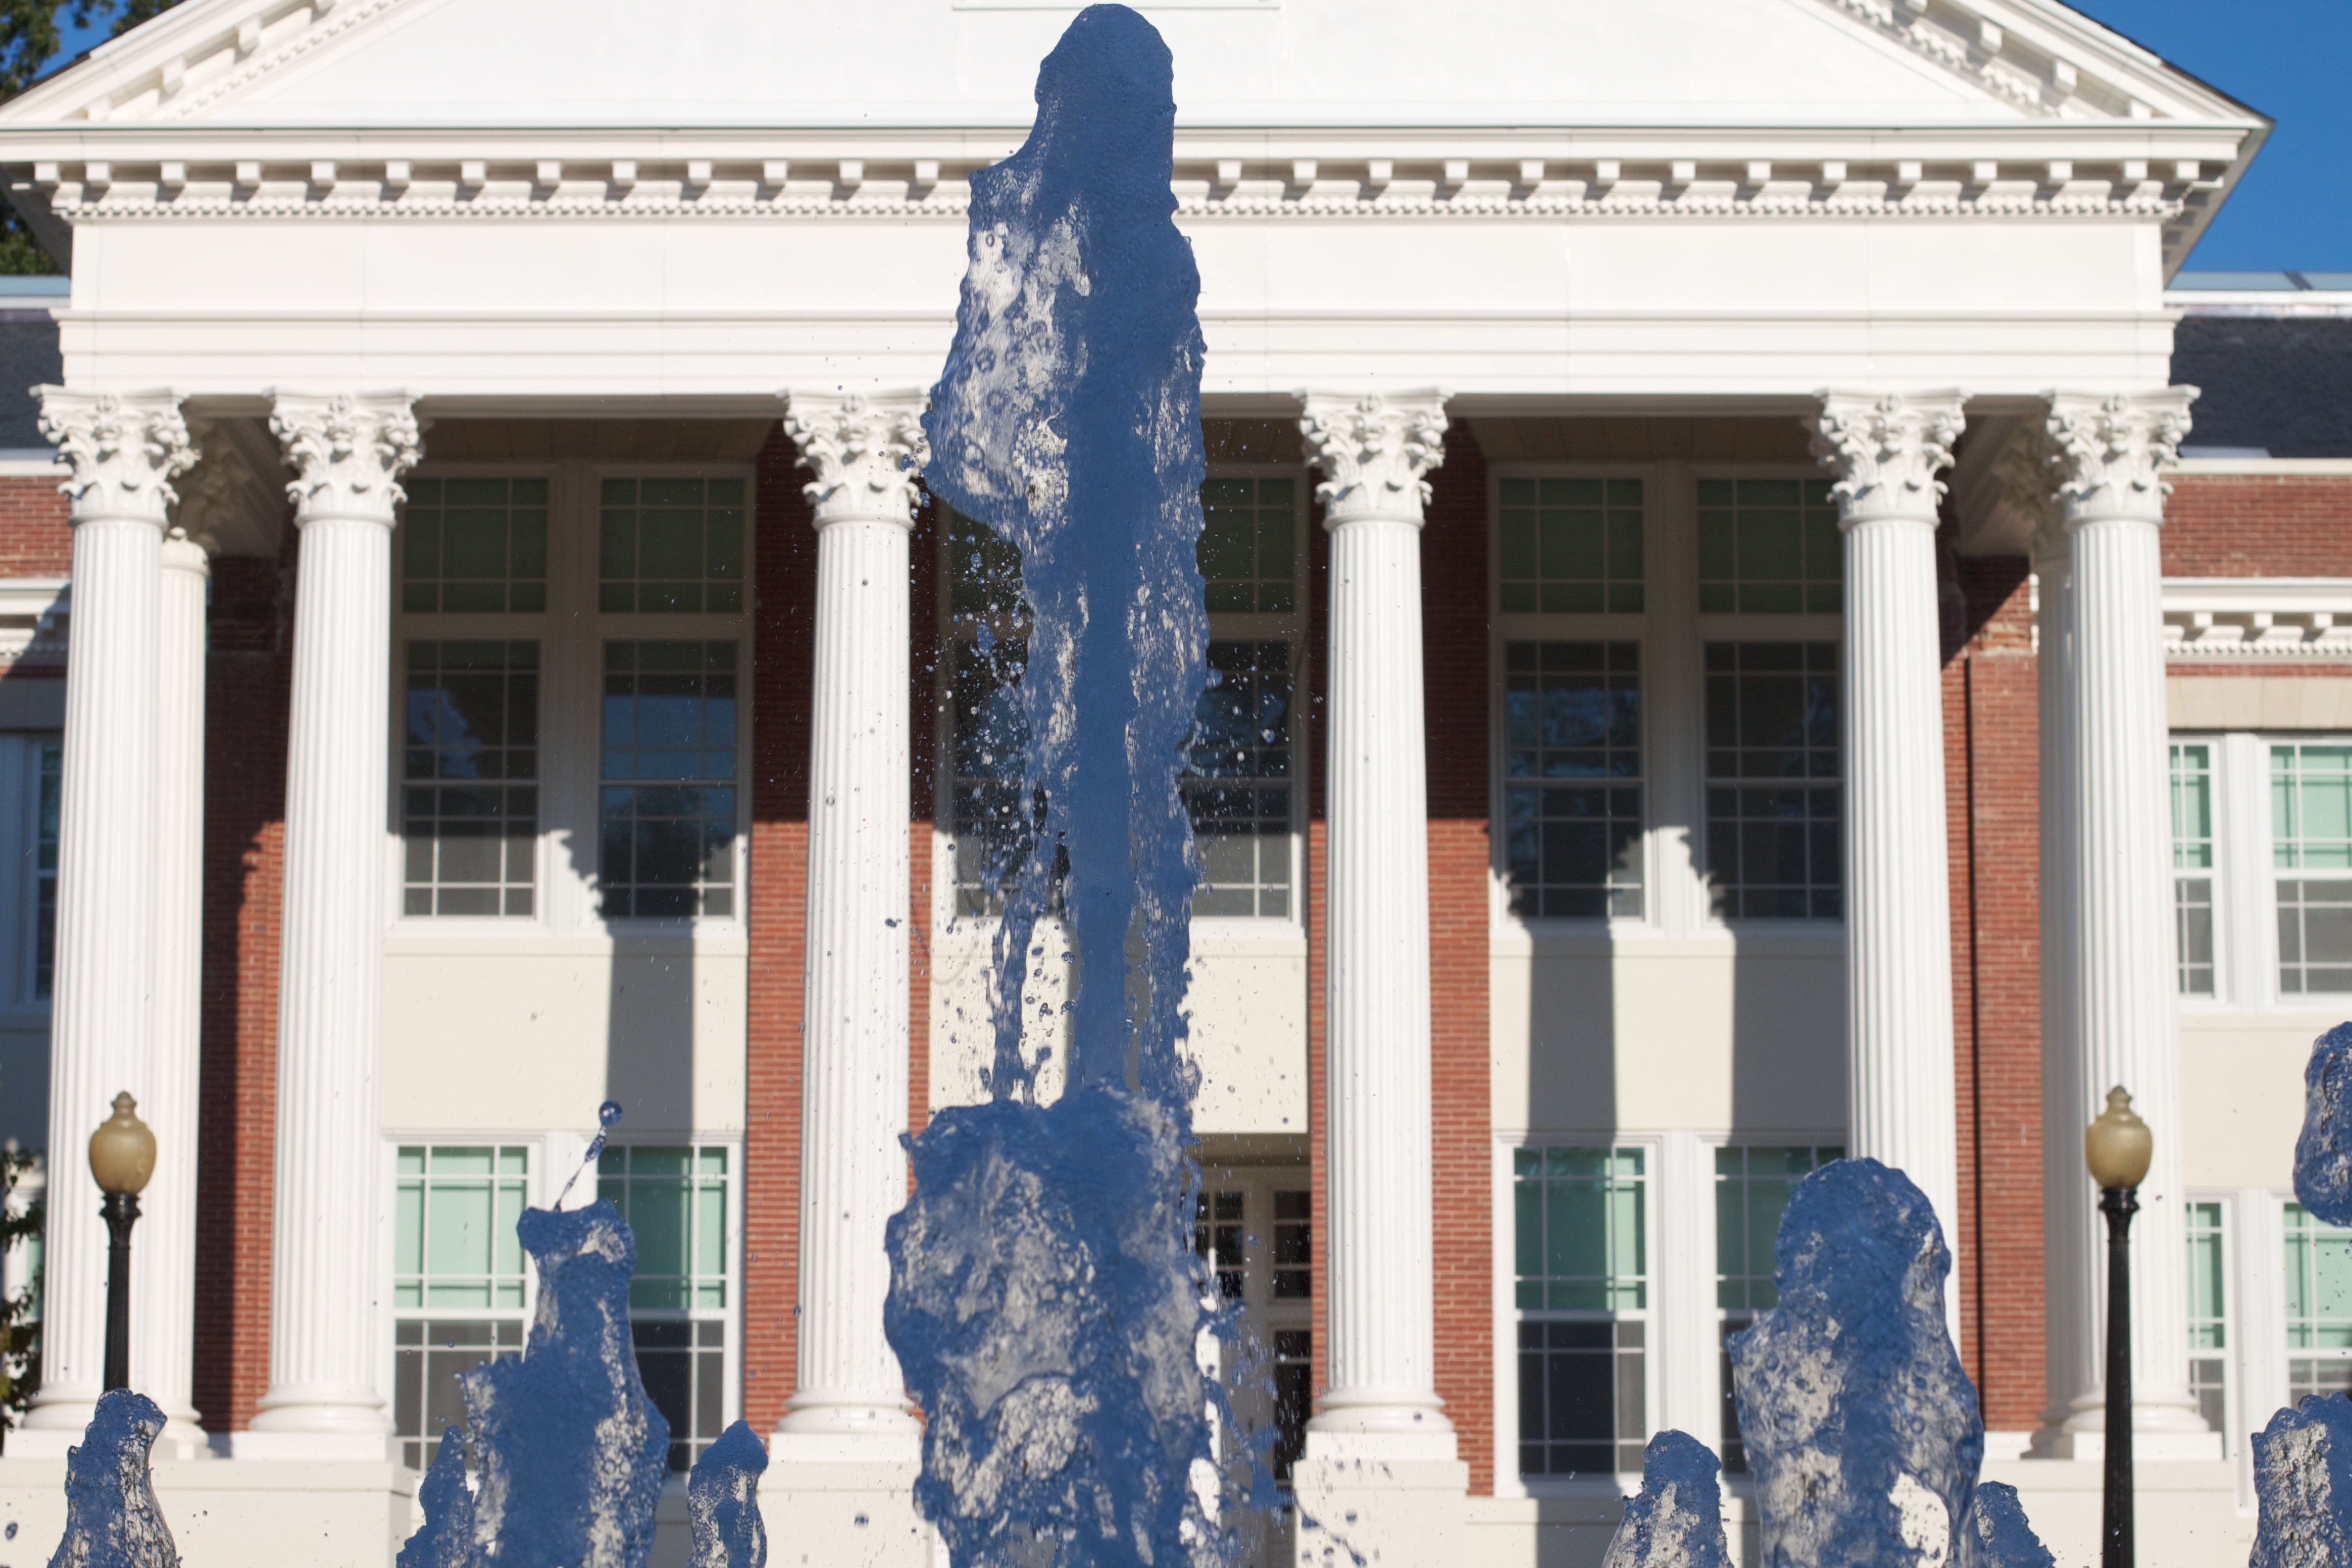
structure, building, column, plaza, facade, odyssey